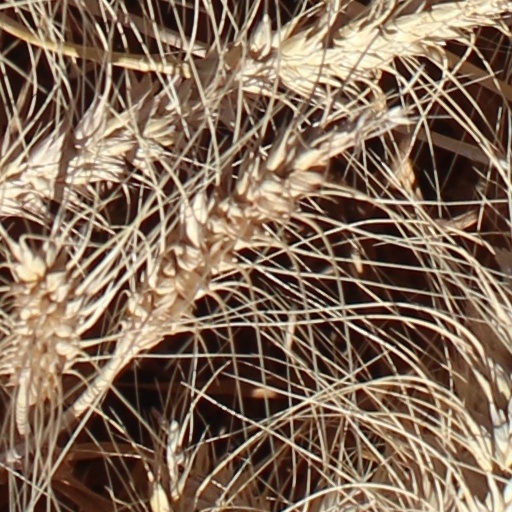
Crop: wheat